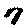
Label: 7